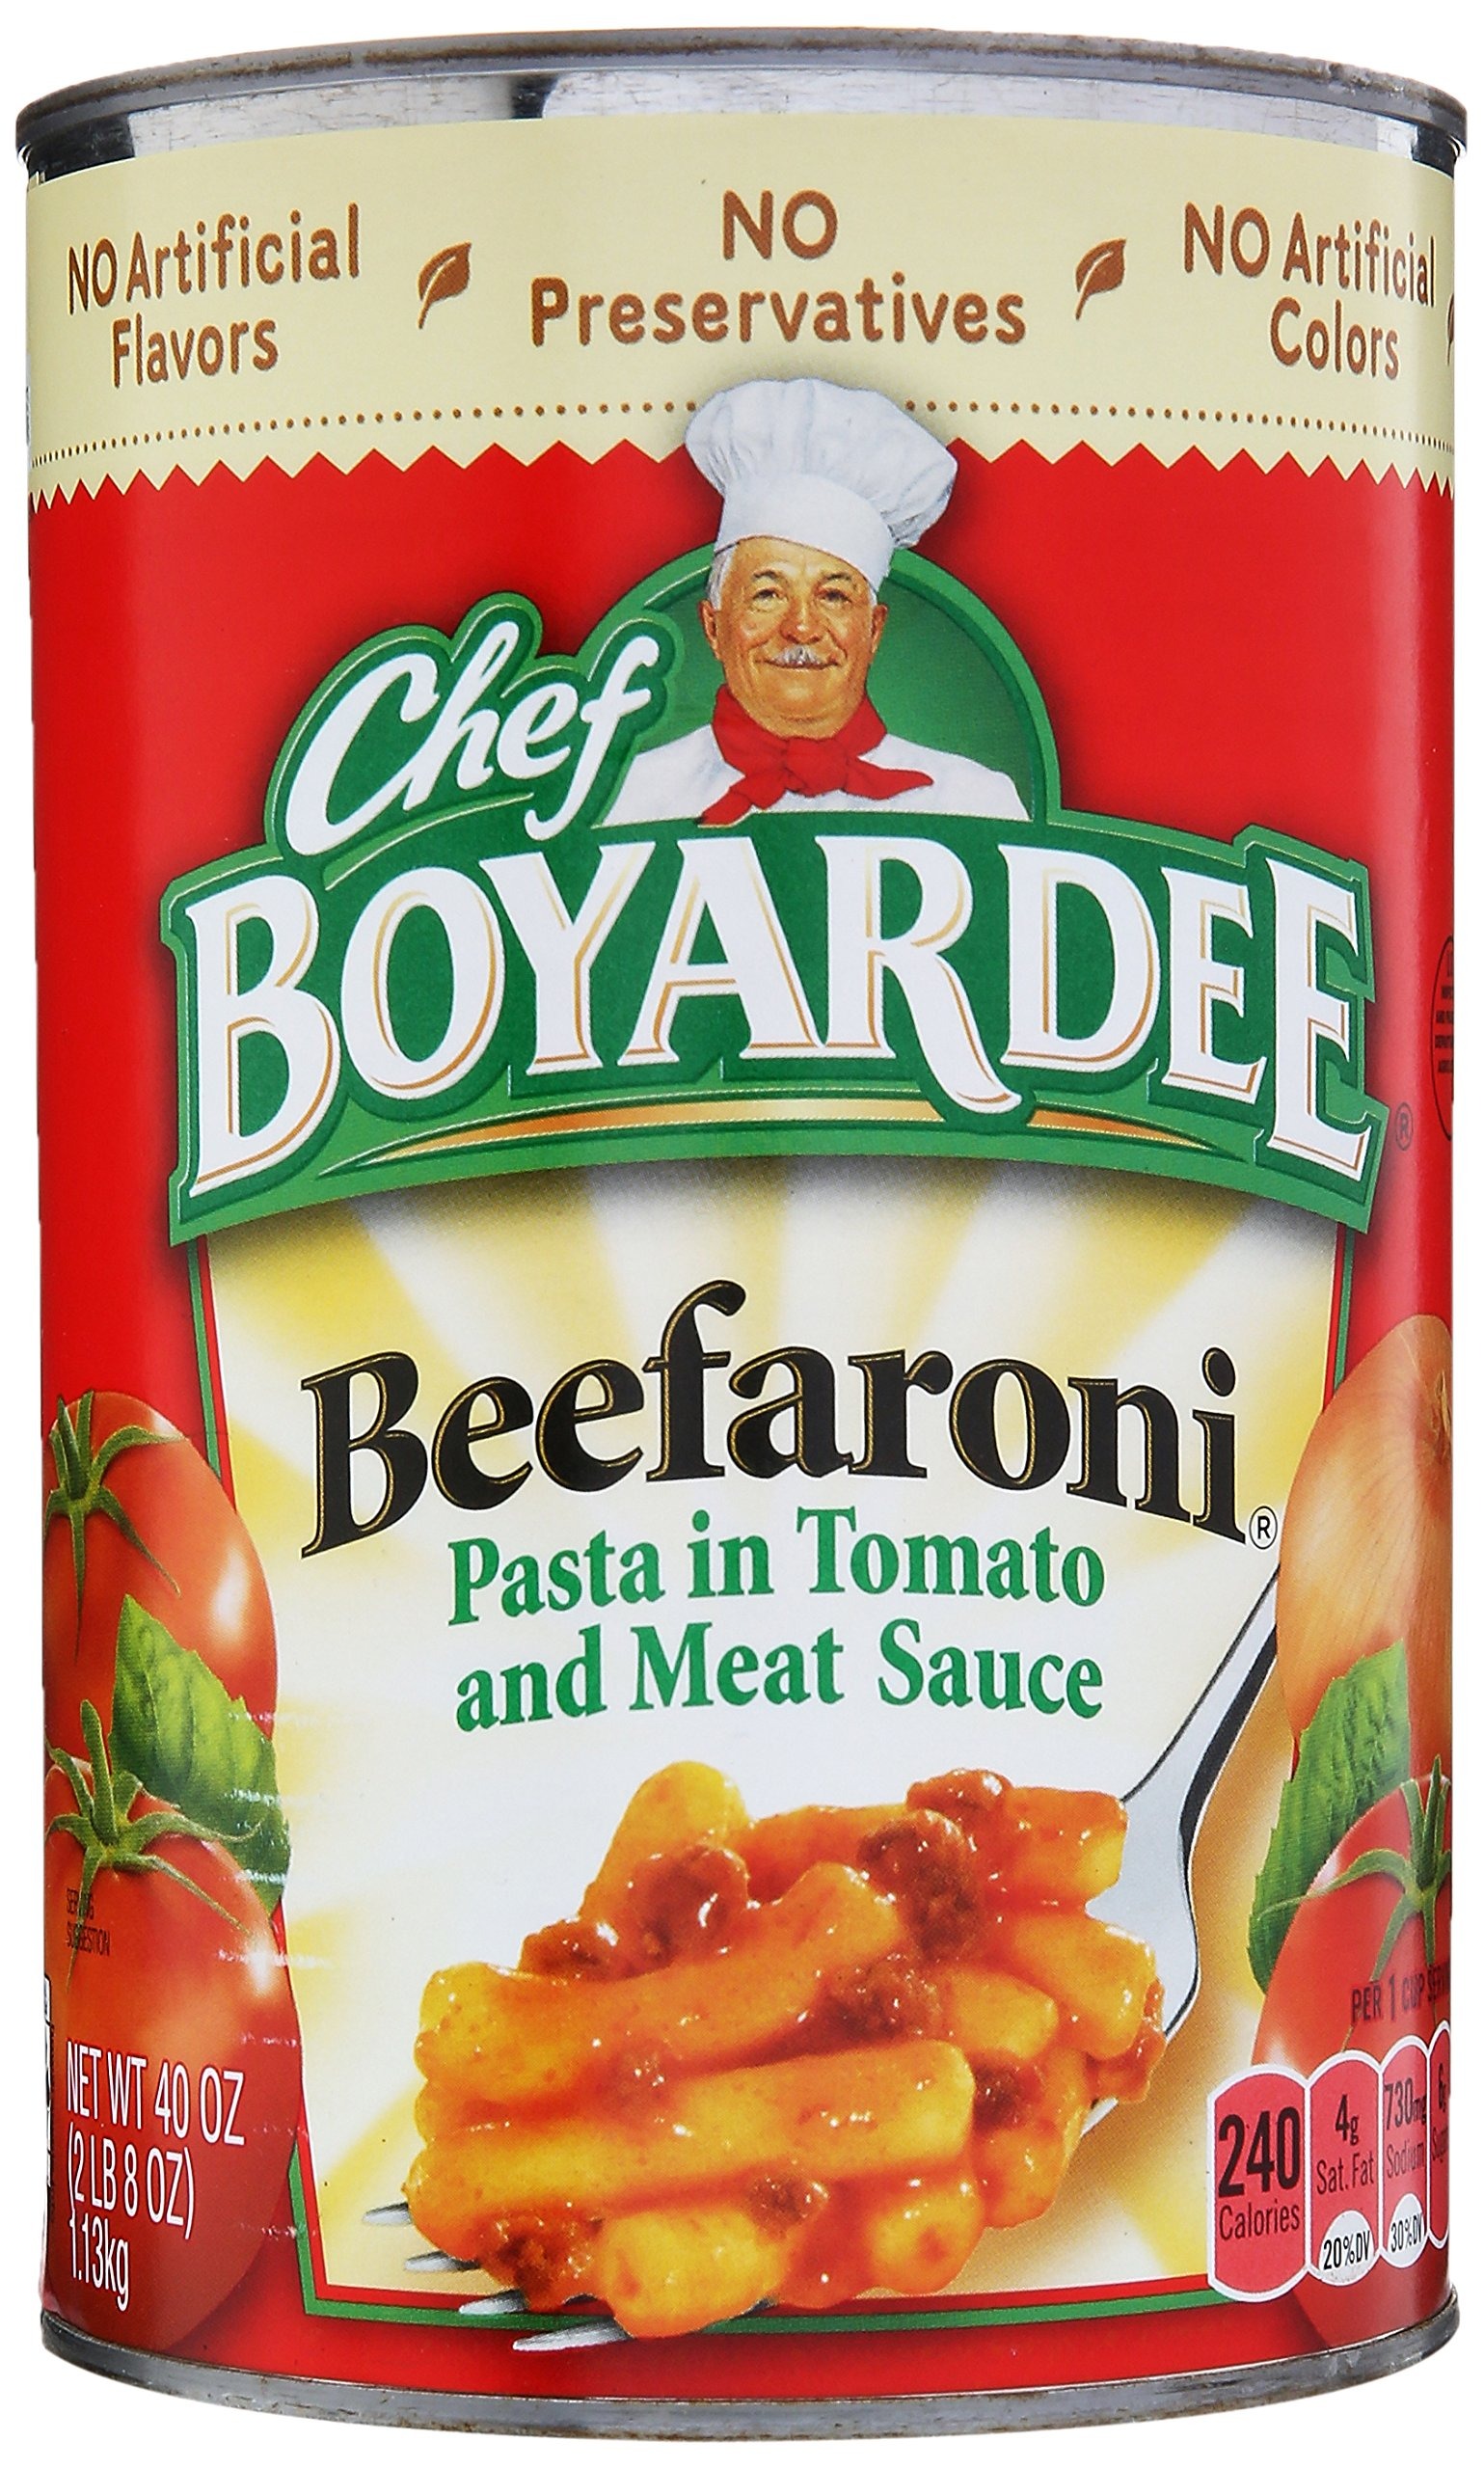
Item Name: Chef Boyardee Beefaroni Macaroni With Beef In Tomato Sauce Family Size, 40 oz
Bullet Point 1: The package length of the product is 6 inches
Bullet Point 2: The package width of the product is 4 inches
Bullet Point 3: The package height of the product is 3.8 inches
Bullet Point 4: The package weight of the product is 2.2 pounds
Value: 40.0
Unit: Ounce

Price: 1